Noise reduction coefficient

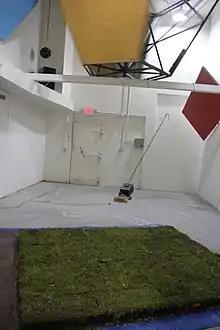
A reverberation chamber is used to test the sound absorption coefficients and NRC of a material.

The noise reduction coefficient (commonly abbreviated NRC) is a single number value ranging from 0.0 to 1.0 that describes the average sound absorption performance of a material. An NRC of 0.0 indicates the object does not attenuate mid-frequency sounds, but rather reflects sound energy. This is more conceptual than physically achievable: even very thick concrete walls will attenuate sound and may have an NRC of 0.05. Conversely, an NRC of 1.0 indicates that the material provides an acoustic surface area (in units sabin) that is equivalent to its physical, two-dimensional surface area. This rating is common of thicker, porous sound absorptive materials such as fabric-wrapped fiberglass panel. Materials can achieve NRC values greater than 1.00. This is a shortcoming of the test procedure and a limitation of how acousticians define a square unit of absorption, and not a characteristic of the material itself.